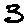
Label: 3